Daniela Ludwig

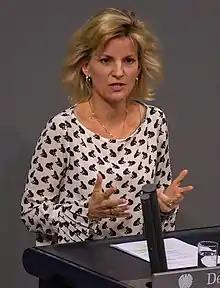

Daniela Ludwig (née Raab, born 7 July 1975) is a German politician of the Christian Social Union (CSU) who has been serving as a member of the since 2002.